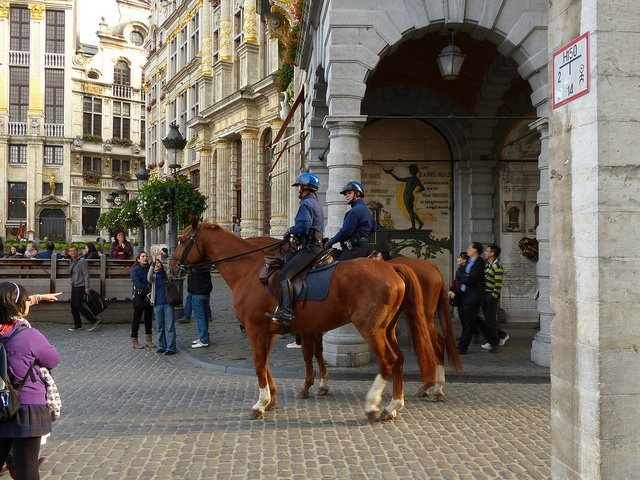
Two police men on horses ride through a town square.
Two police officers ride horses in a downtown area.
Some police officers on horses in the street.
A couple of men in police uniforms sitting on horses.
a couple of police officers ride on horses